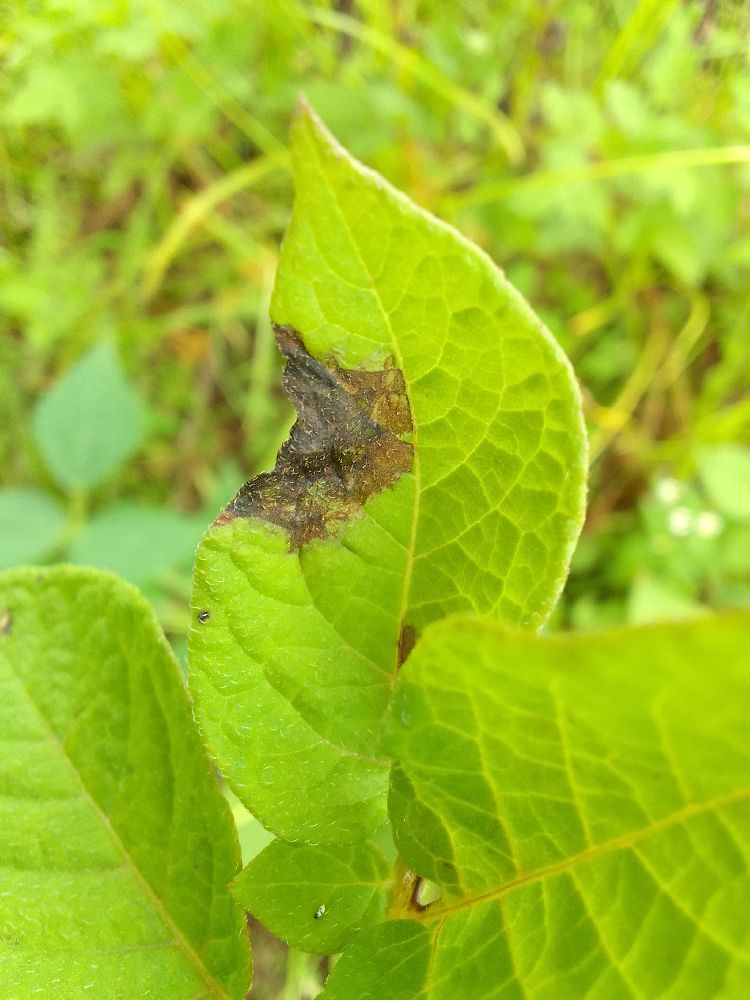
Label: Late blight